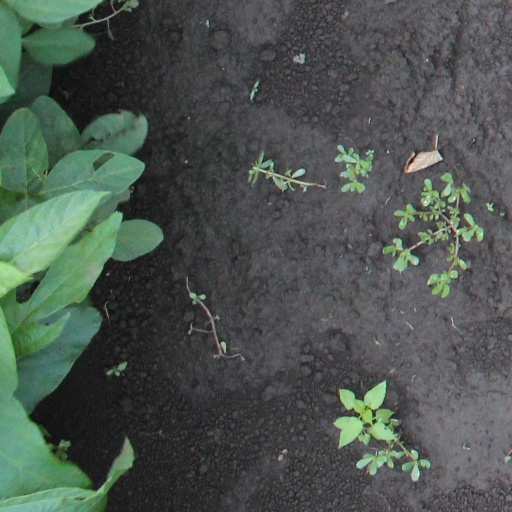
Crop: soybean